Mount Rushmore Anniversary coins

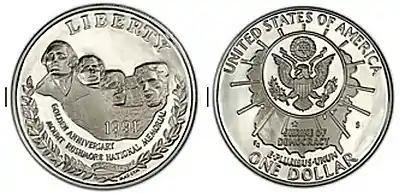
Mount Rushmore Anniversary dollar obverse (left) and reverse (right)

The obverse of the Mount Rushmore Anniversary dollar, designed by Marika Somogyi, features the mountainside of Mount Rushmore wreathed in laurel. The reverse, designed by Frank Gasparro, features the Great Seal over a map of the United States, with a star marking the location of Mount Rushmore. It includes the words "Shrine of Democracy", the original name of the sculpture.